S4N

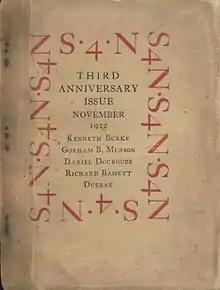
Cover of the third anniversary issue

S4N was an American "little magazine" that was published from 1919–1925 in Northampton, Massachusetts. In its earliest stages, editor-in-chief Norman Fitts described the magazine as a "discussion of the arts in a monthly magazine". The magazine published contemporary poetry and stories, as well as essays discussing the direction of Modernism in art and music. Among the notable poets, writers and literary theorists that were published in the magazine were Elsa Gidlow, E.E. Cummings, Hart Crane, Kenneth Burke, and Malcolm Cowley. In "The Little Magazine: A History and Bibliography", Frederick J. Hoffman's authoritative work on little magazines, contends that "S4N", along with Broom, Secession, and Seven Arts, were trend-setters and leaders of innovation.